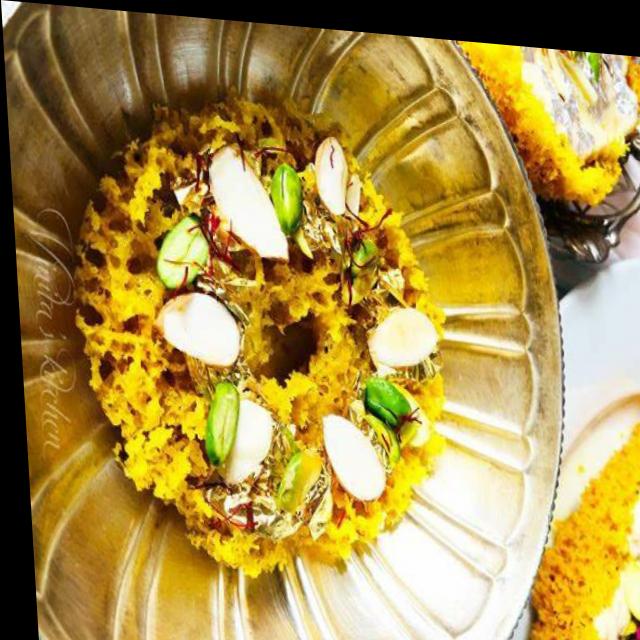
Dish: ghevar